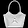
Label: Bag